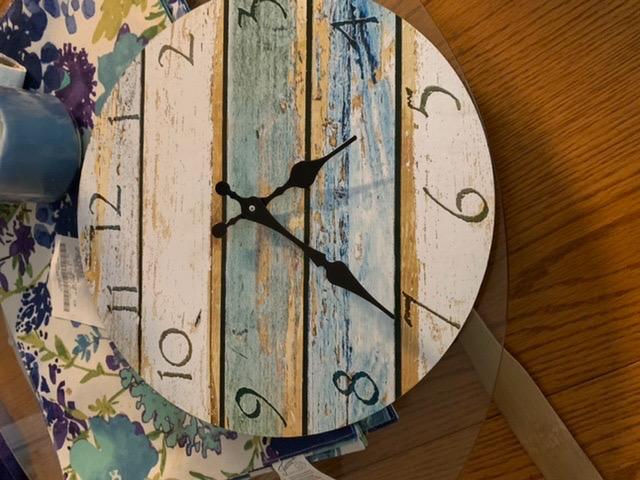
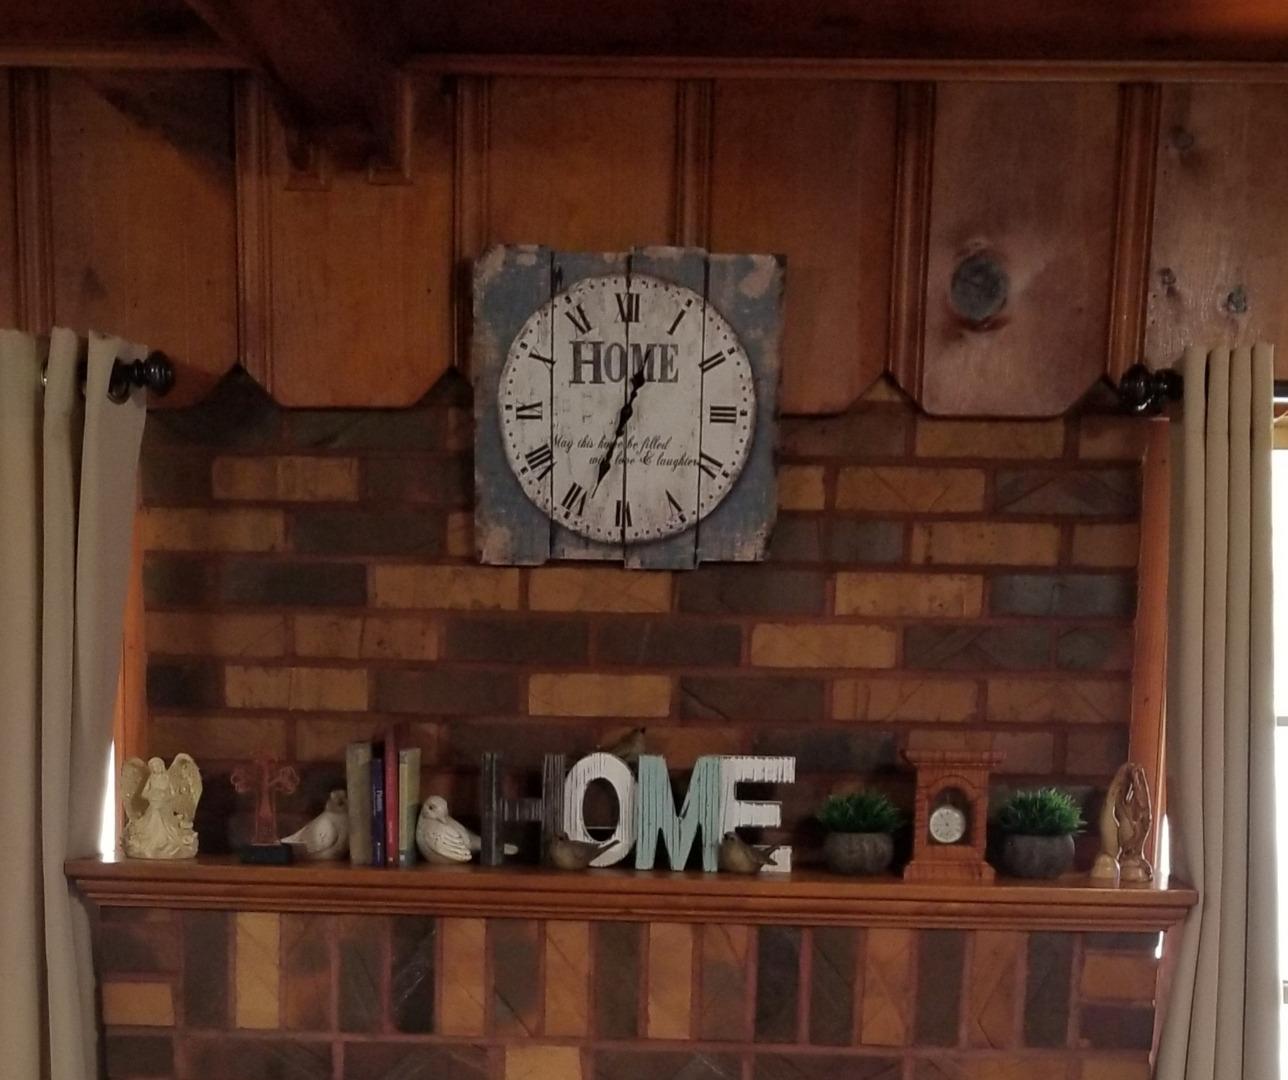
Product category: clock
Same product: no